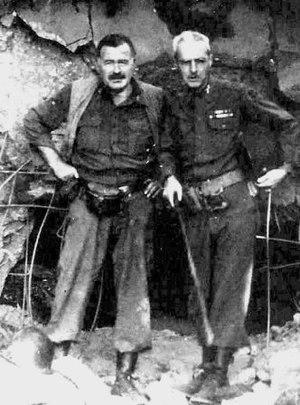
La Pilar est un yacht à moteur, lancé en 1934, ayant appartenu à Ernest Hemingway.